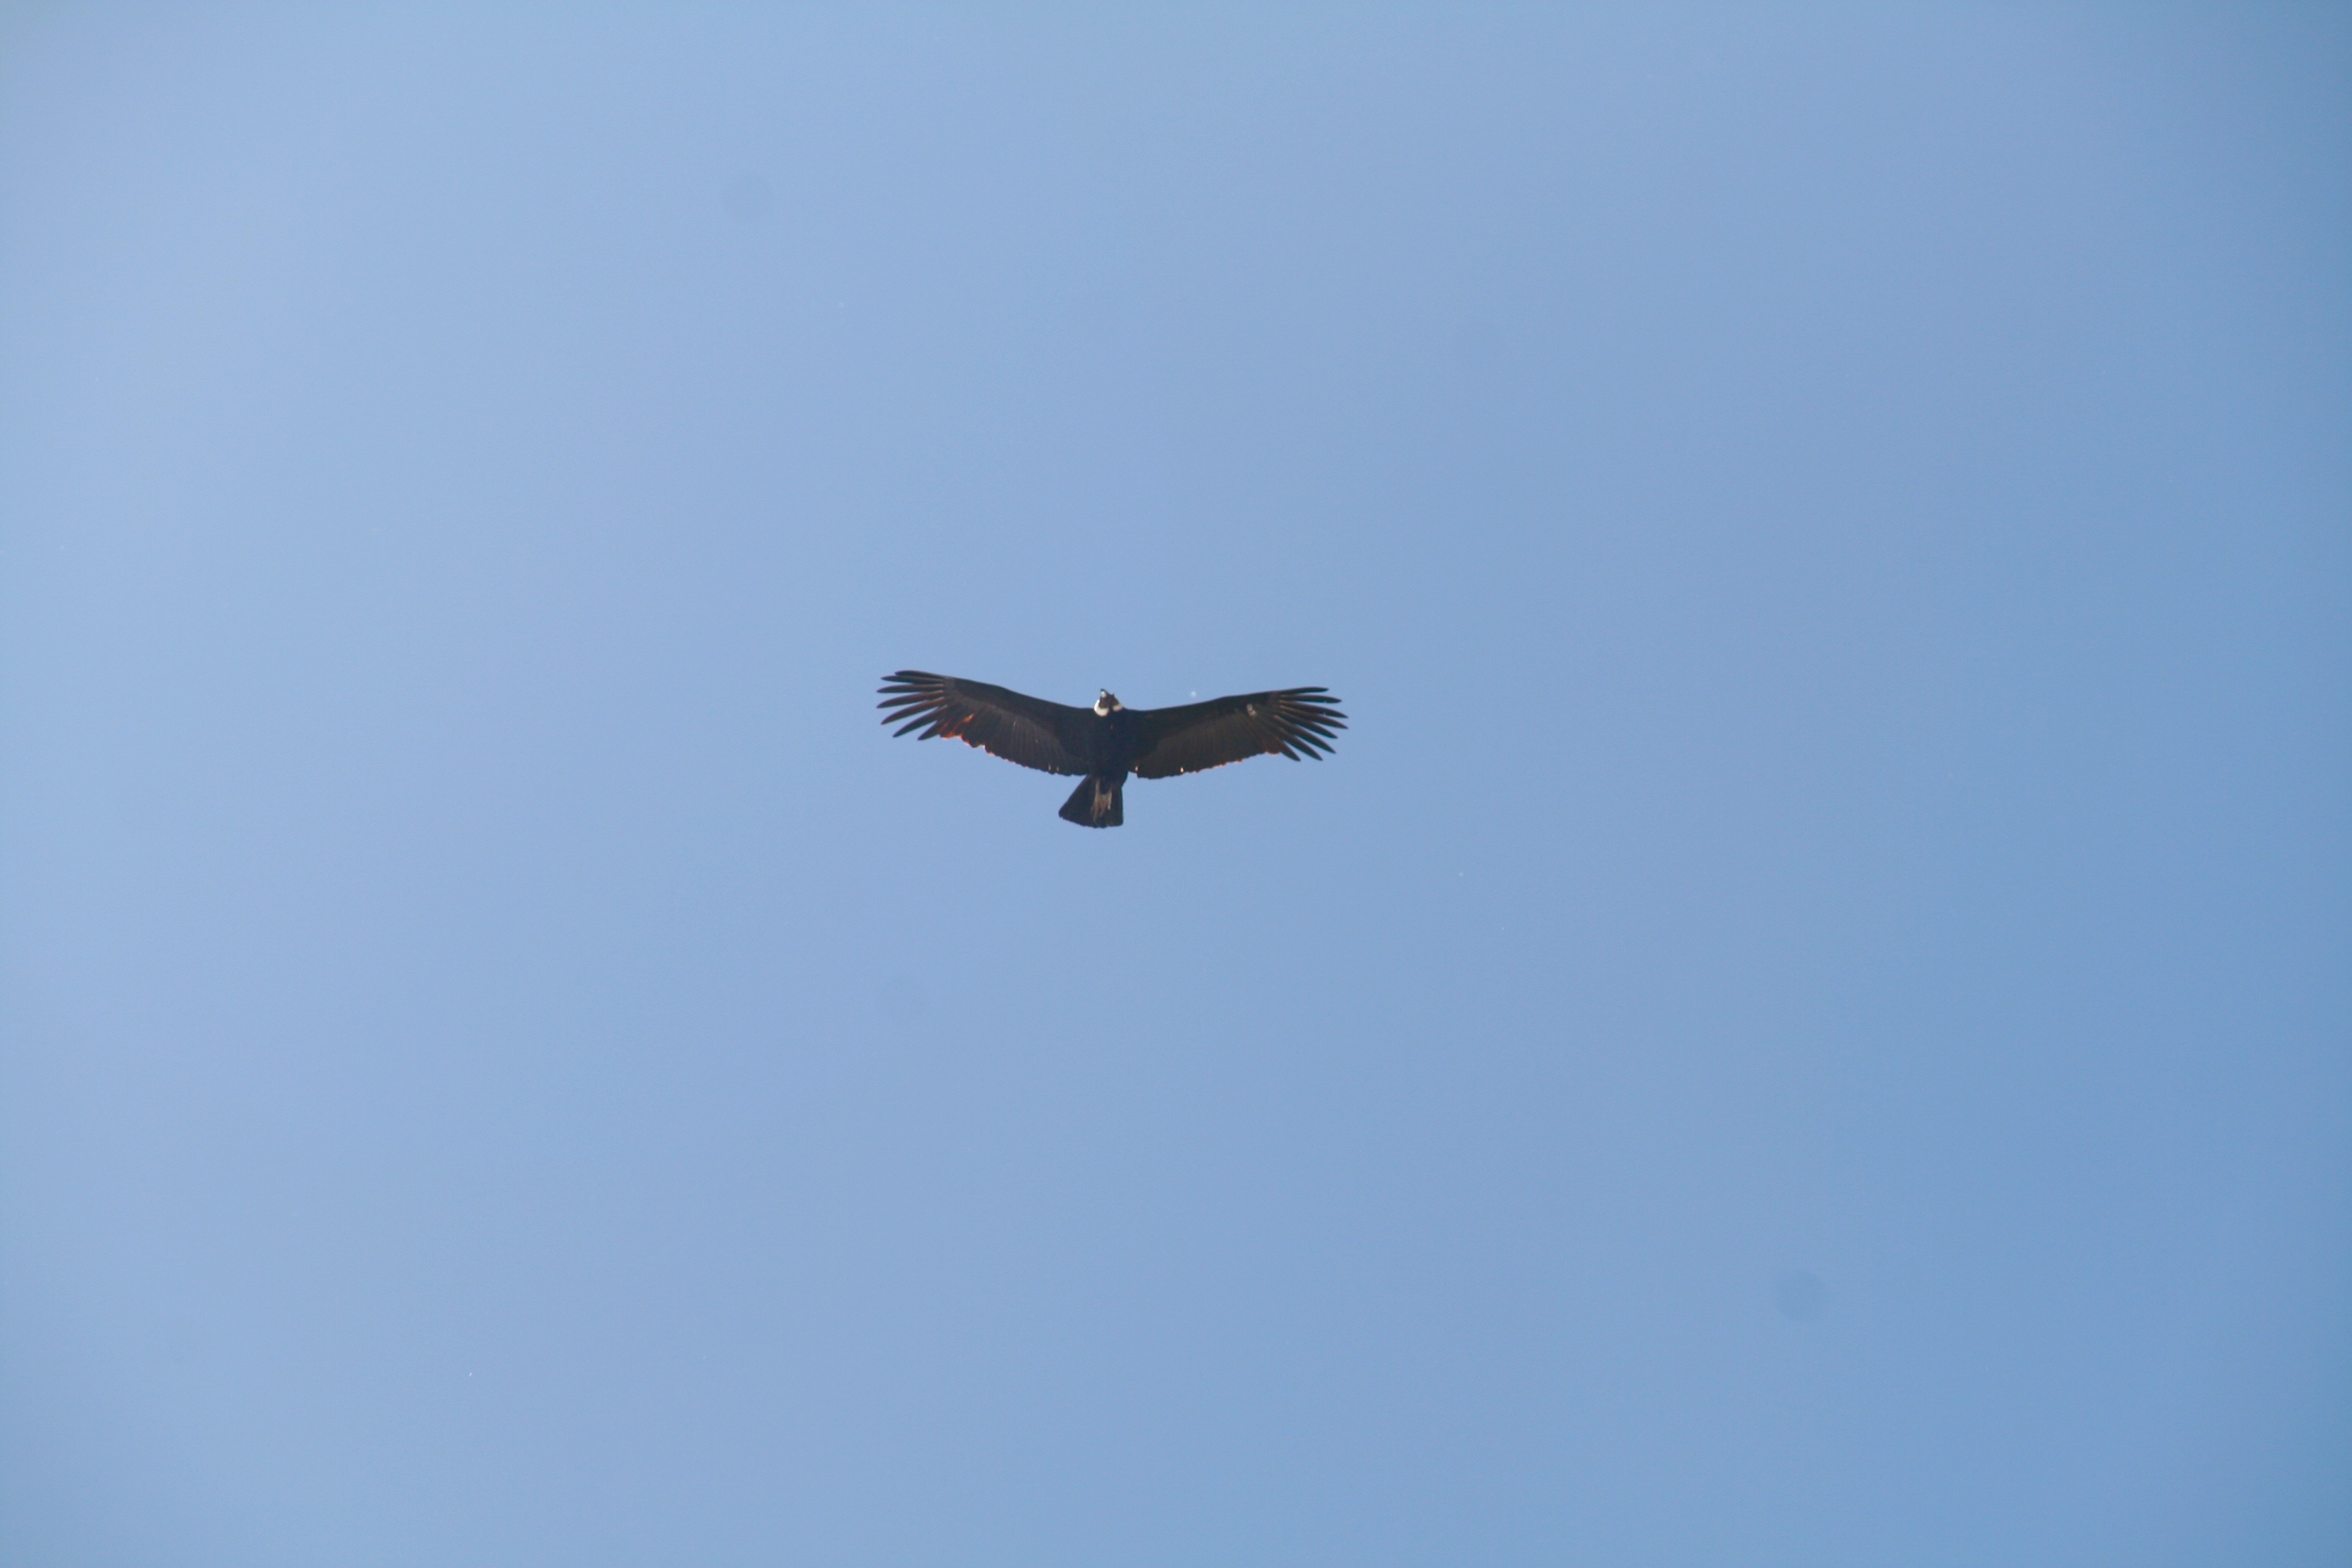
bird, wing, sky, flying, fly, airplane, aircraft, vehicle, aviation, flight, fauna, wings, ave, air show, air force, aerobatics, atmosphere of earth